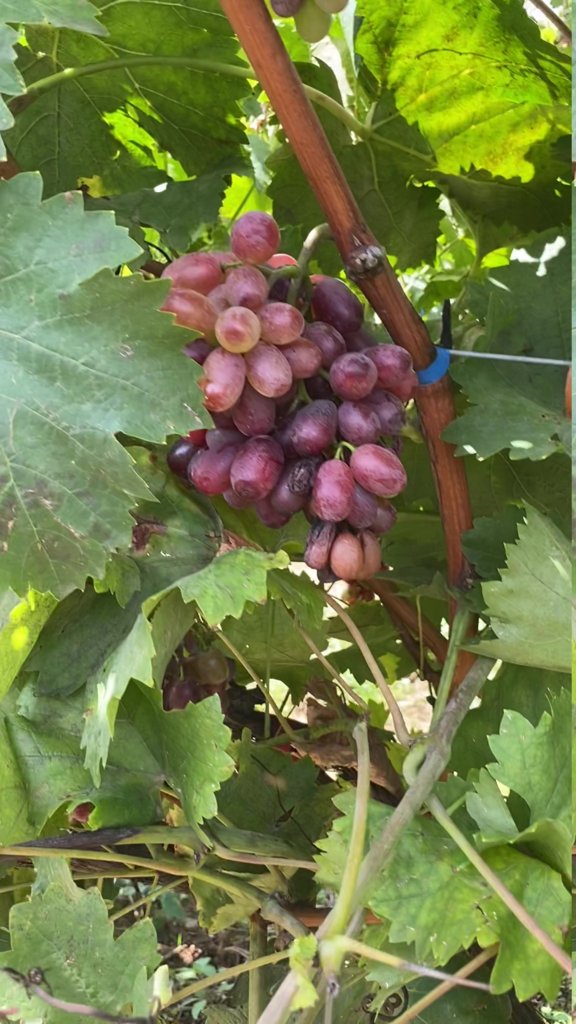
Berries visible: 42
Grape clusters: 1